Baldwin's Tower

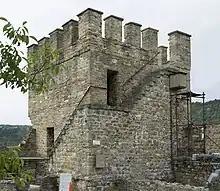
Baldwin's Tower

Baldwin's Tower ("Balduinova kula") is a tower house located in the Tsarevets fortress in the Bulgarian town of Veliko Tarnovo. The tower's name originates from Baldwin IX of Flanders, who was imprisoned in the tower after his capture in the Battle of Adrianople. It overlooks the Frankish Quarter ("Frenkhisar") and Frenkishar Gate which is located southeast of the fortress wall of the Tsarevets fortress. "The Sofia Globe" regarded it as one Bulgaria's biggest historical tourism spots.